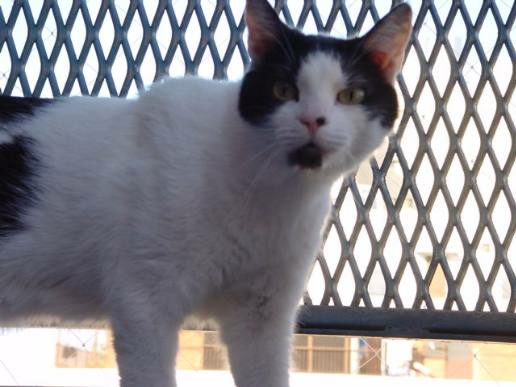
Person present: No